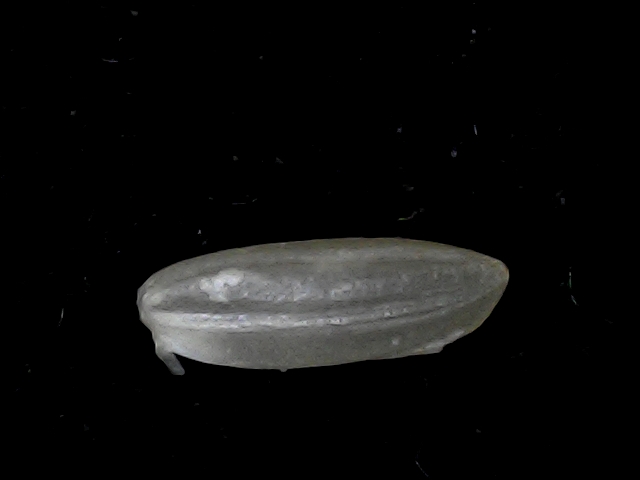
Rice variety: BD39